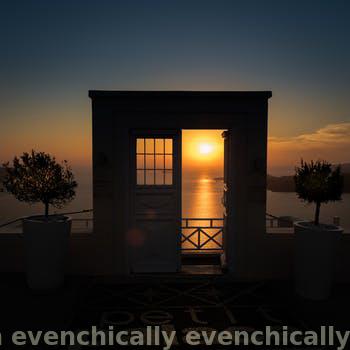
Label: Watermark